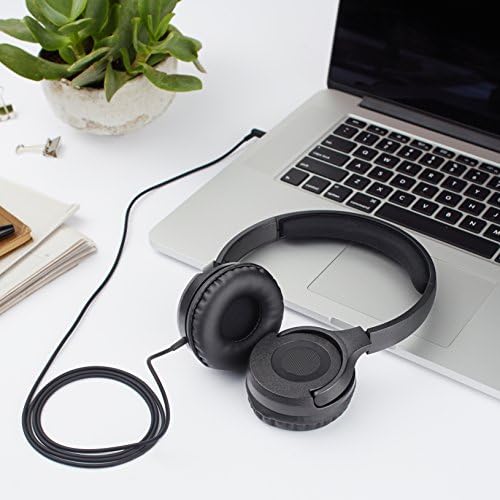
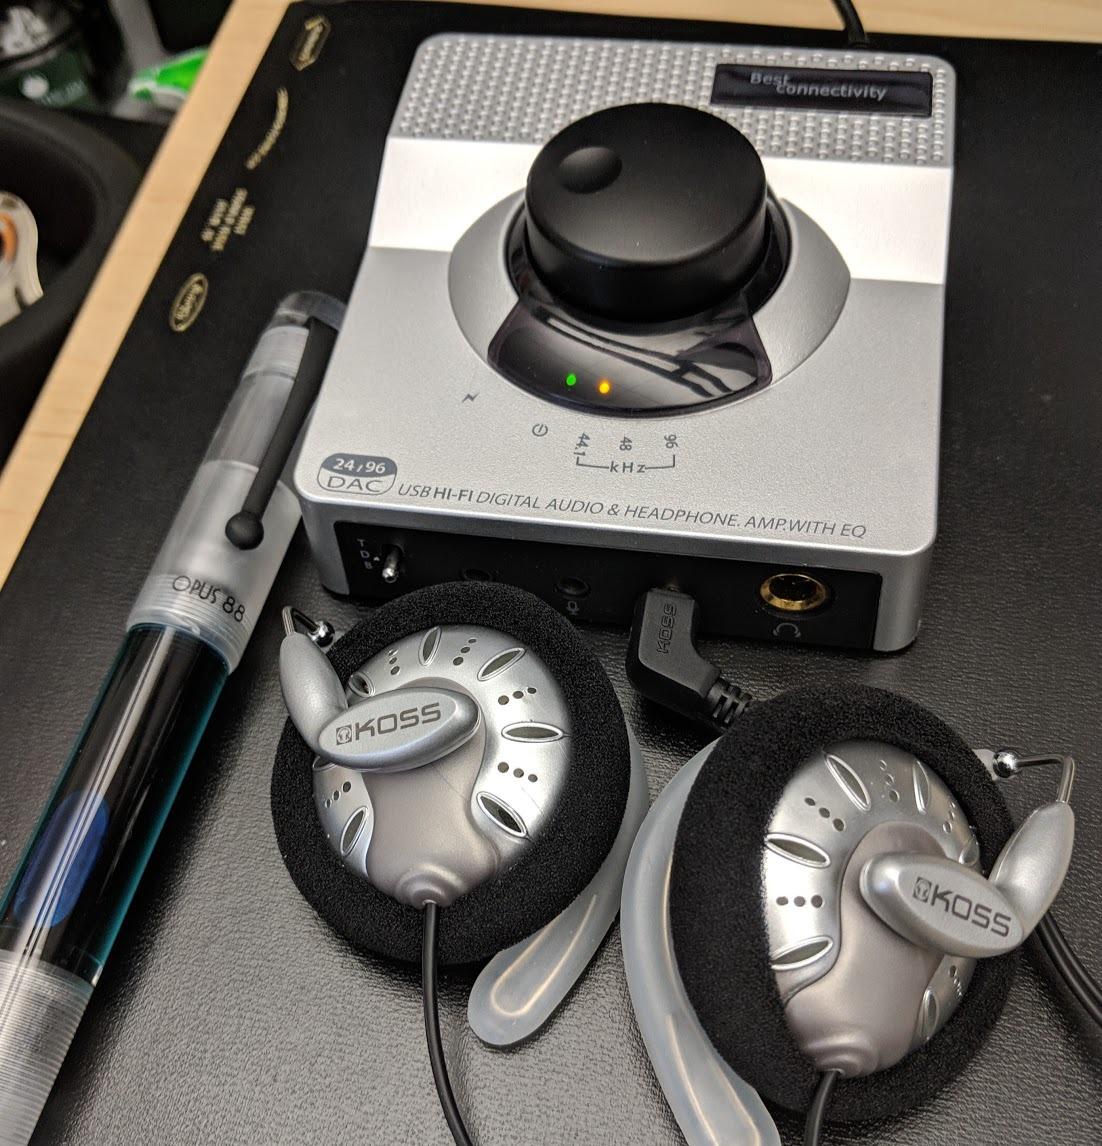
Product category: headphones
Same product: no